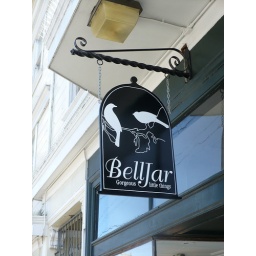
Bell Jar on 16th Street. Also check out the windows that we gilded in white gold leaf.